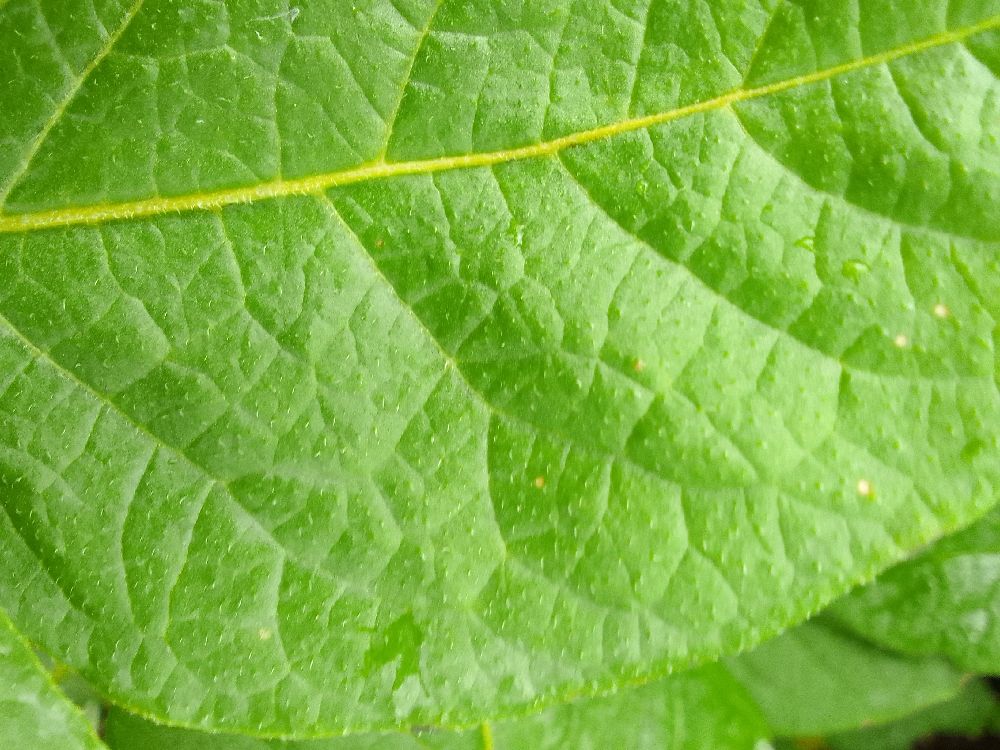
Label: Healthy